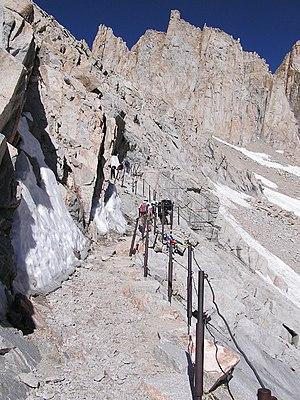
Le mont Whitney est un sommet culminant à 4 421 mètres d'altitude dans le centre de l'État de Californie, dans l'Ouest des États-Unis, ce qui en fait le plus haut sommet du pays en dehors de l'Alaska. C'est aussi le point culminant de la Sierra Nevada. Il est constitué de granite. Il est nommé par les membres du California Geological Survey, qui tentent son ascension en 1864, mais ce sont des autochtones qui réussissent à le gravir avec succès pour la première fois en 1873. Plusieurs observations scientifiques, notamment à caractère astronomique, y sont menées à la fin du XIXᵉ siècle et au début du XXᵉ siècle. L'accès au sommet est très prisé et nécessite la difficile obtention d'un permis. La montagne est protégée par la réserve intégrale John Muir et la forêt nationale d'Inyo à l'est, tandis qu'elle est incluse dans le parc national de Sequoia à l'ouest.